Answer in natural language. Considering the relative positions, is white rectangular dining table above or below blue and white striped wooden bed? Choose between the following options: below or above
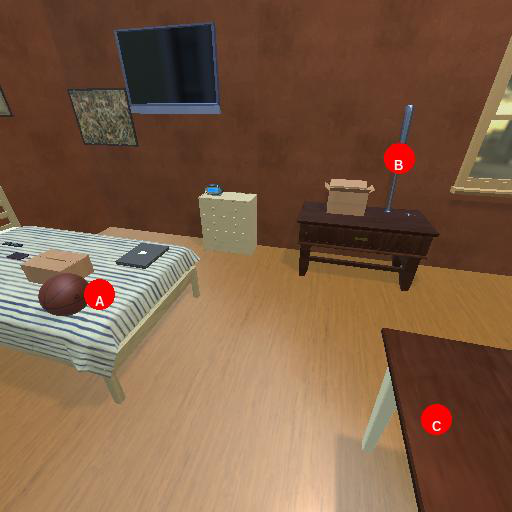
<answer>below</answer>